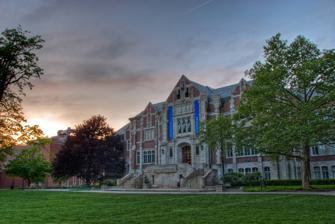
Building: David Owsley Museum of Art
Country: United States of America
Year built: 1936
Art museum in Muncie, Indiana, U.S. David Owsley Museum of Art Established 1936 Location Ball State University in Muncie, Indiana Coordinates 40°12′00″N 85°24′37″W / 40.1999°N 85.4104°W / 40.1999; -85.4104 Collection size 11,000 items Director Robert G. La France Nearest car park McKinley parking garage Website www .bsu .edu /artmuseum The David Owsley Museum of Art (DOMA) is a university art museum located in the Fine Arts building on the campus of Ball State University , Muncie, Indiana , the United States of America. The museum's name was changed on October 6, 2011, from the Ball State Museum of Art to the David Owsley Museum of Art in honor of David T. Owsley, grandson of Frank C. Ball (one of the five Ball Brothers), to recognize his donation of over 2,300 works of art and planned gift of $5 million. Since departments within the Fine Arts Building relocated to other areas on Ball State's campus, the museum has expanded its galleries, beginning in early-mid-2012 and ending in 2013. The museum is home to approximately 11,000 works of art (mostly paintings , photographs , prints and sculptures ). It is one of only four Indiana art museums with an encyclopedic, world art collection. History In 1892, a group of women formed the Art Students' League, hoping to raise interest in art in the growing community of Muncie . The Art Students' League held many successful art exhibits and then formed the Muncie Art Association in 1905, which in turn set goals to host an annual art show and to annually purchase a work of art to help establish a permanent collection. The permanent collection of the Muncie Art Association were located in the hallways of many Muncie schools until the founding of the Indiana State Normal School by the Ball Brothers . The works of art owned by the art association were then moved to the Indiana State Normal School. It was not until 1931 that plans were made to erect a building to permanently house the works of art. Opening in 1936, Architect George F. Schreiber built the Collegiate Gothic style museum, costing $420,000. Fine Arts Building and Museum of Art Just before the Great Depression, there was a need for an Art Center for an ever growing demand for art and music classrooms and space for an art gallery on campus. Architect George F. Schreiber was hired to design the collegiate gothic style building, but was put on hold because the state of Indiana issued a state moratorium on spending in 1932. It was not until 1935 that enough money was raised to begin construction on the building. In 1936, the Fine Arts Building and Museum of Art was opened under President L.A. Pittenger . The Fine Arts Building also housed the foreign language, English and social science departments, and a Renaissance style auditorium or recital hall. Current and Former Directors of the Museum The Past Francis F. Brown was the first supervisor of the gallery.  After him came Alice Nichols who was director from 1949 till 1972 when she retired.  William Story replaced Nichols and held the job from 1972 till 1983.  After him came Alain Joyaux and Peter Blume respectively. The Present After Peter Blume, Robert G. La France was hired in 2014 and is the current director of the David Owsley Museum of Art. Fine Arts Terrace Undergraduate commencement ceremonies for the university are hosted annually in May on the Fine Arts Terrace, a grassy area in the center of the Quad , between the David Owsley Museum of Art and the statue of Beneficence by Daniel Chester French. Events The museum hosts multiple events throughout the year.  Some events are reoccurring, such as Meditation in the Museum and Sketching in the Museum , which take place during the academic year (August to May) every Friday afternoon.  Others are scheduled over the course of the year, and times and dates can be found on the David Owsley Museum of Art website.  Updates can also be found on the museum's Facebook (David Owsley Museum of Art Ball State University) and Twitter (@DOMAatBSU) page.  They include but are not limited to: Final Fridays PechaKucha talks anchor a vibrant evening of creative conversation, art demonstrations, mingling, and more. Expert Art Professionals and experts converge to discuss and analyze works of art in the museum. Docent's Choice Docent's provide an conversational, inquiry-based tour based on a gallery or theme. First Person An artist will talk about the ideas and work represented from a work of art in the museum. Collections Search the collection in external links through the DIDO (Digital Images Delivered Online) Database Ball Family Collection Indiana Painters, including the Hoosier Group Genres of art Ancient Medieval Renaissance 17th century 18th century 19th century Modern/Contemporary Art Asian European and American Works on Paper and Photography European and American Decorative Arts and Furniture Arts of Africa, Oceania, and the Americas Notable Works of Art Print of The Great Wave off Kanagawa , Hokusai The Martyrdom of Saint Lawrence , Massimo Stanzione Storm King of the Hudson , Thomas Cole The Concord Minute Man of 1775 , Daniel Chester French Under The Trees I , Andre Lhote Mao , Andy Warhol Statue of Rising Day & Descending Night , Adolph Alexander Weinman from the 1915 San Francisco World's Fair Bowl of Goldfish , Childe Hassam Pregnant Woman , Edgar Degas Right Bird Left , Lee Krasner Portrait of Francis Basset (1757-1835) , Joshua Reynolds Frieze, No. 4 , John Coplans Portrait of Charlotte , John Watson Gordon See also List of museums in Indiana References